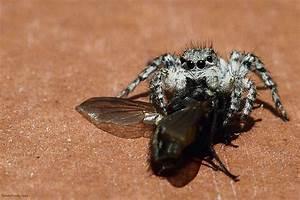
spider